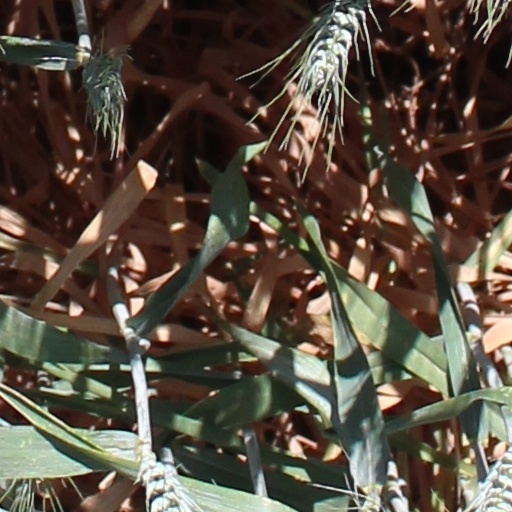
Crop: wheat